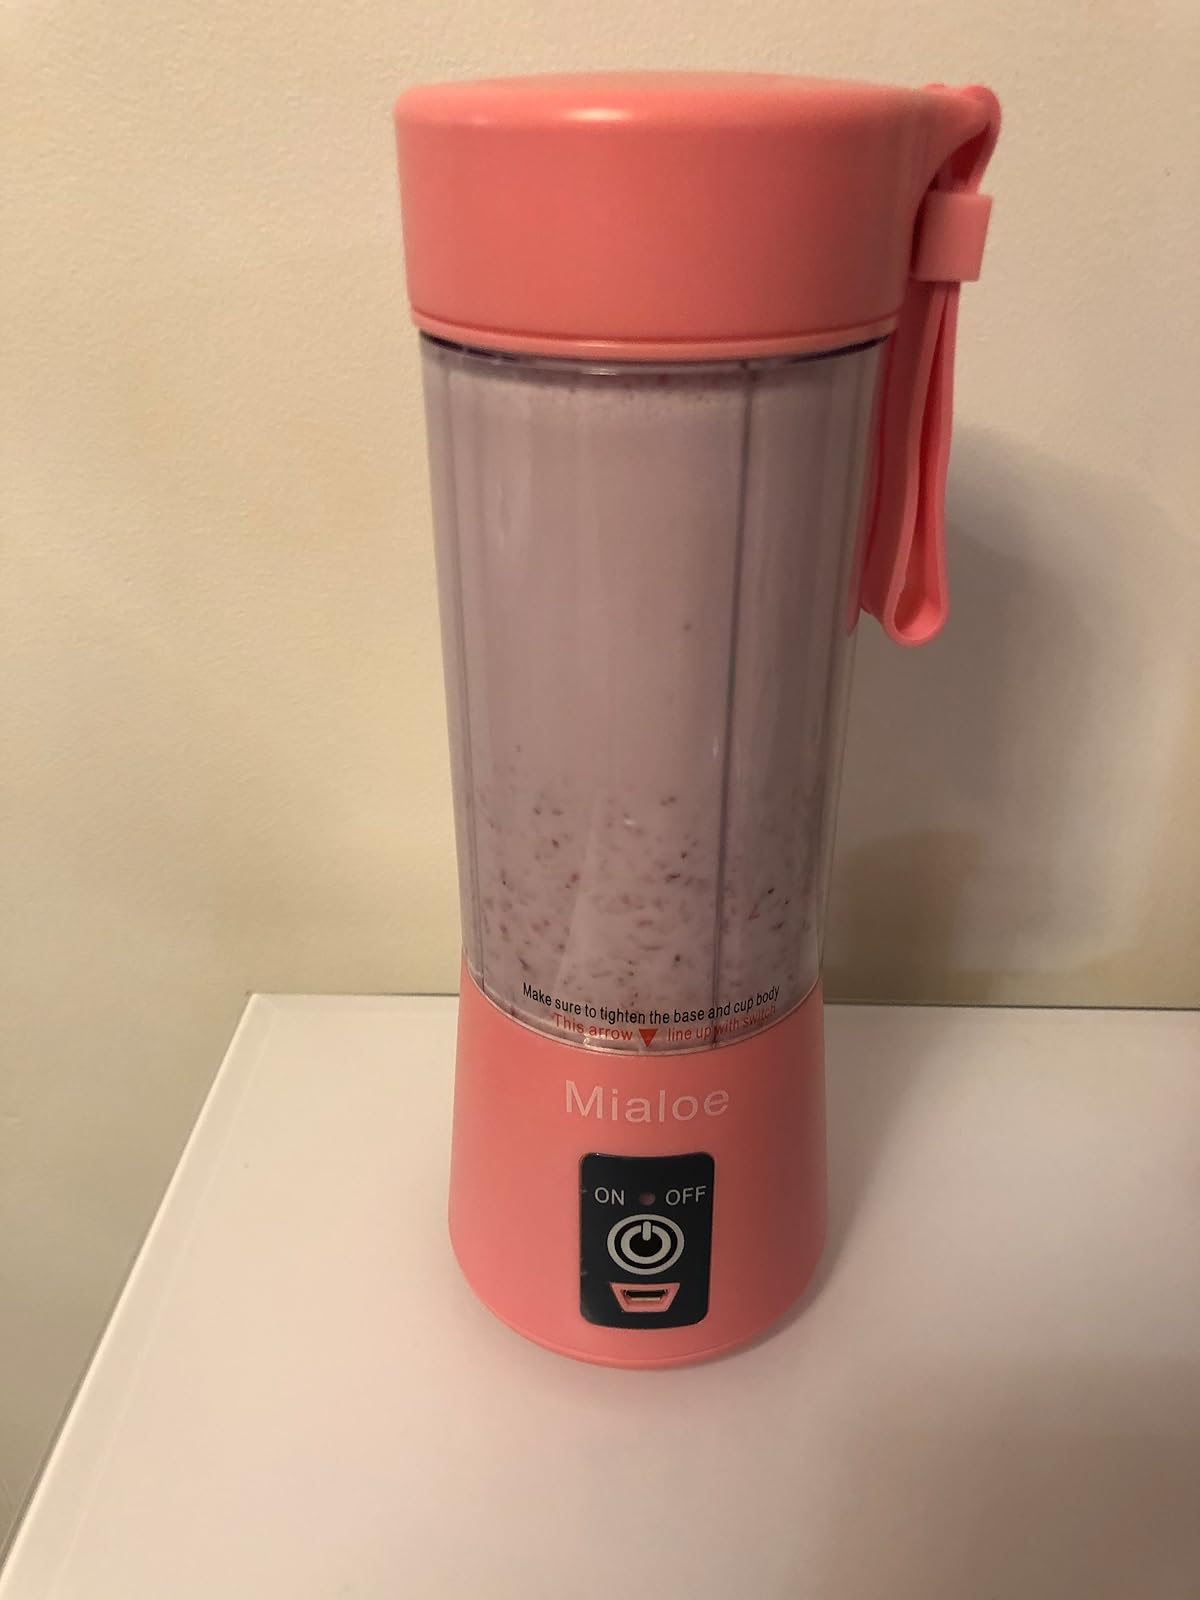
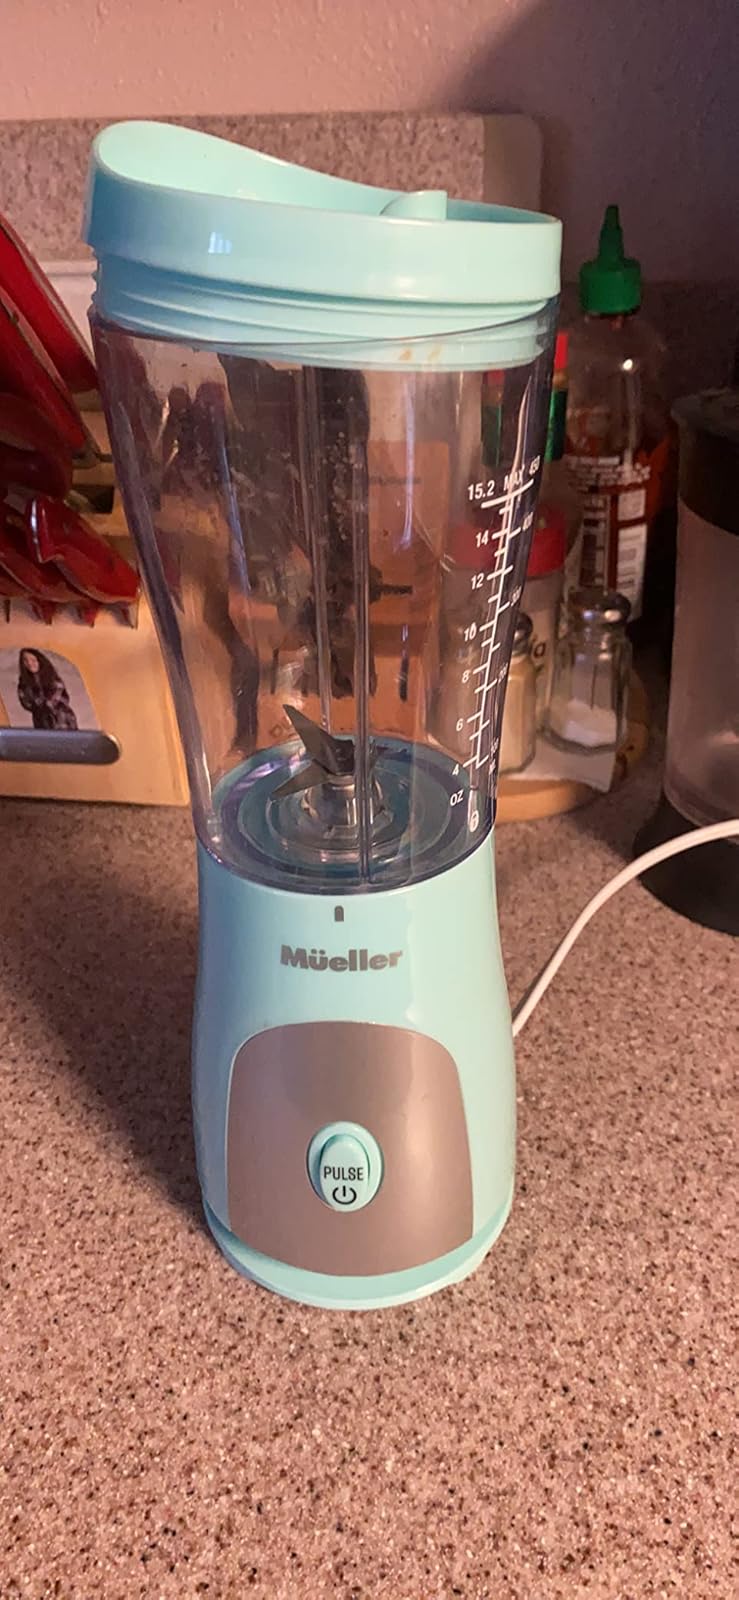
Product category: items_blender
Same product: no